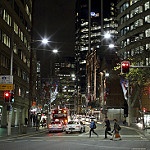
Scene: Outdoor